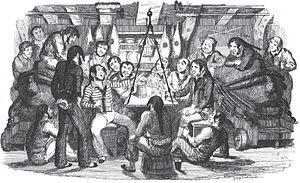
Un vaisseau fantôme est un navire maudit qui, selon une légende, est condamné à errer sur les océans, conduit par un équipage de squelettes et de fantômes, tel le légendaire Hollandais volant. Il peut aussi s'agir de l'apparition spectrale d'un navire disparu ou naufragé dans des circonstances particulièrement tragiques.